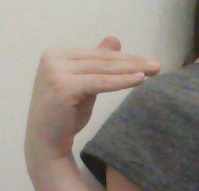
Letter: khaa